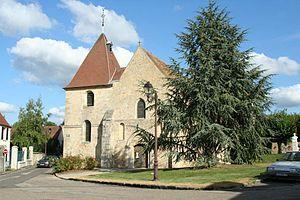
Ecquevilly est une commune française située dans le département des Yvelines en région Île-de-France.